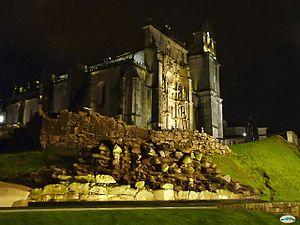
Pontevedra est une ville qui se trouve dans le nord-ouest de l'Espagne et de la Péninsule Ibérique. Capitale de la province de Pontevedra ainsi que capitale de la région touristique des Rías Baixas ou Rías Bajas, la ville est située dans le sud-ouest de la communauté autonome de Galice. Elle est surnommée « la ville où le piéton est roi ».
Les remparts de Pontevedra étaient une fortification de la ville de Pontevedra, qui a disparu en grande partie vers la fin du XIXᵉ siècle, bien qu'il en reste actuellement quelques vestiges, le plus important étant le pan avec des créneaux de la rue Arzobispo Malvar. Ce pan complet, d'une longueur d'environ 40 mètres, est accessible depuis les jardins des deux bâtiments situés sur le côté ouest de l'Avenue Sainte-Marie.